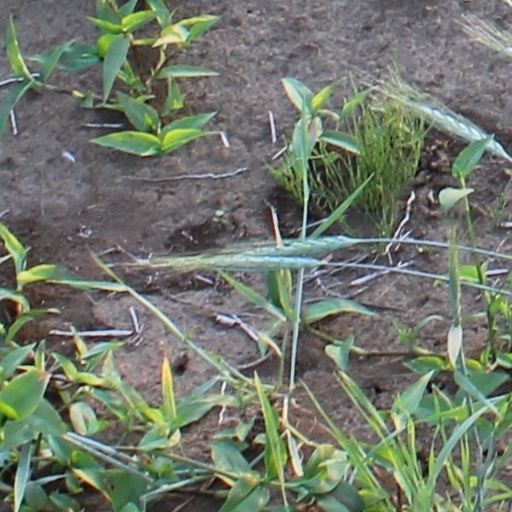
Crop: wheat